Domino Sugar Refinery

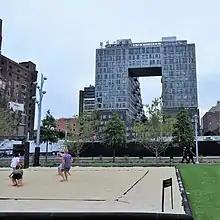
Domino Park, looking east toward 325 Kent Avenue

In 2014, photographer David Allee explored the abandoned portions of the refinery, stating that it smelled of "creme brulee mixed with mold and rot". The same year, from May through July, artist Kara Walker exhibited her piece "A Subtlety" at the refinery's Syrup Shed. After the closure of the exhibition, the non-landmarked portions of the refinery were to be demolished, as had been planned before the show. In mid-2014, demolition of the structures commenced; demolition was mostly complete by December 2014. Excavation for the first building in the complex, 325 Kent Avenue, started in May 2015. Two Trees also cleaned out the Pan, Filter, and Finishing House, which still contained its old sugar-refining machinery. In February 2017, the developers of the redevelopment project opened a housing lottery for the 104 affordable-housing apartments at 325 Kent Avenue, which attracted 87,000 applicants, or about 837 for every apartment. 325 Kent Avenue opened in July 2017, and the first residents moved into the building the next month.